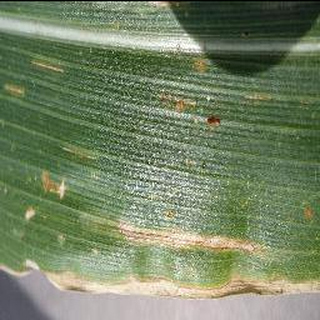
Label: corn_cercospora_leaf_spot